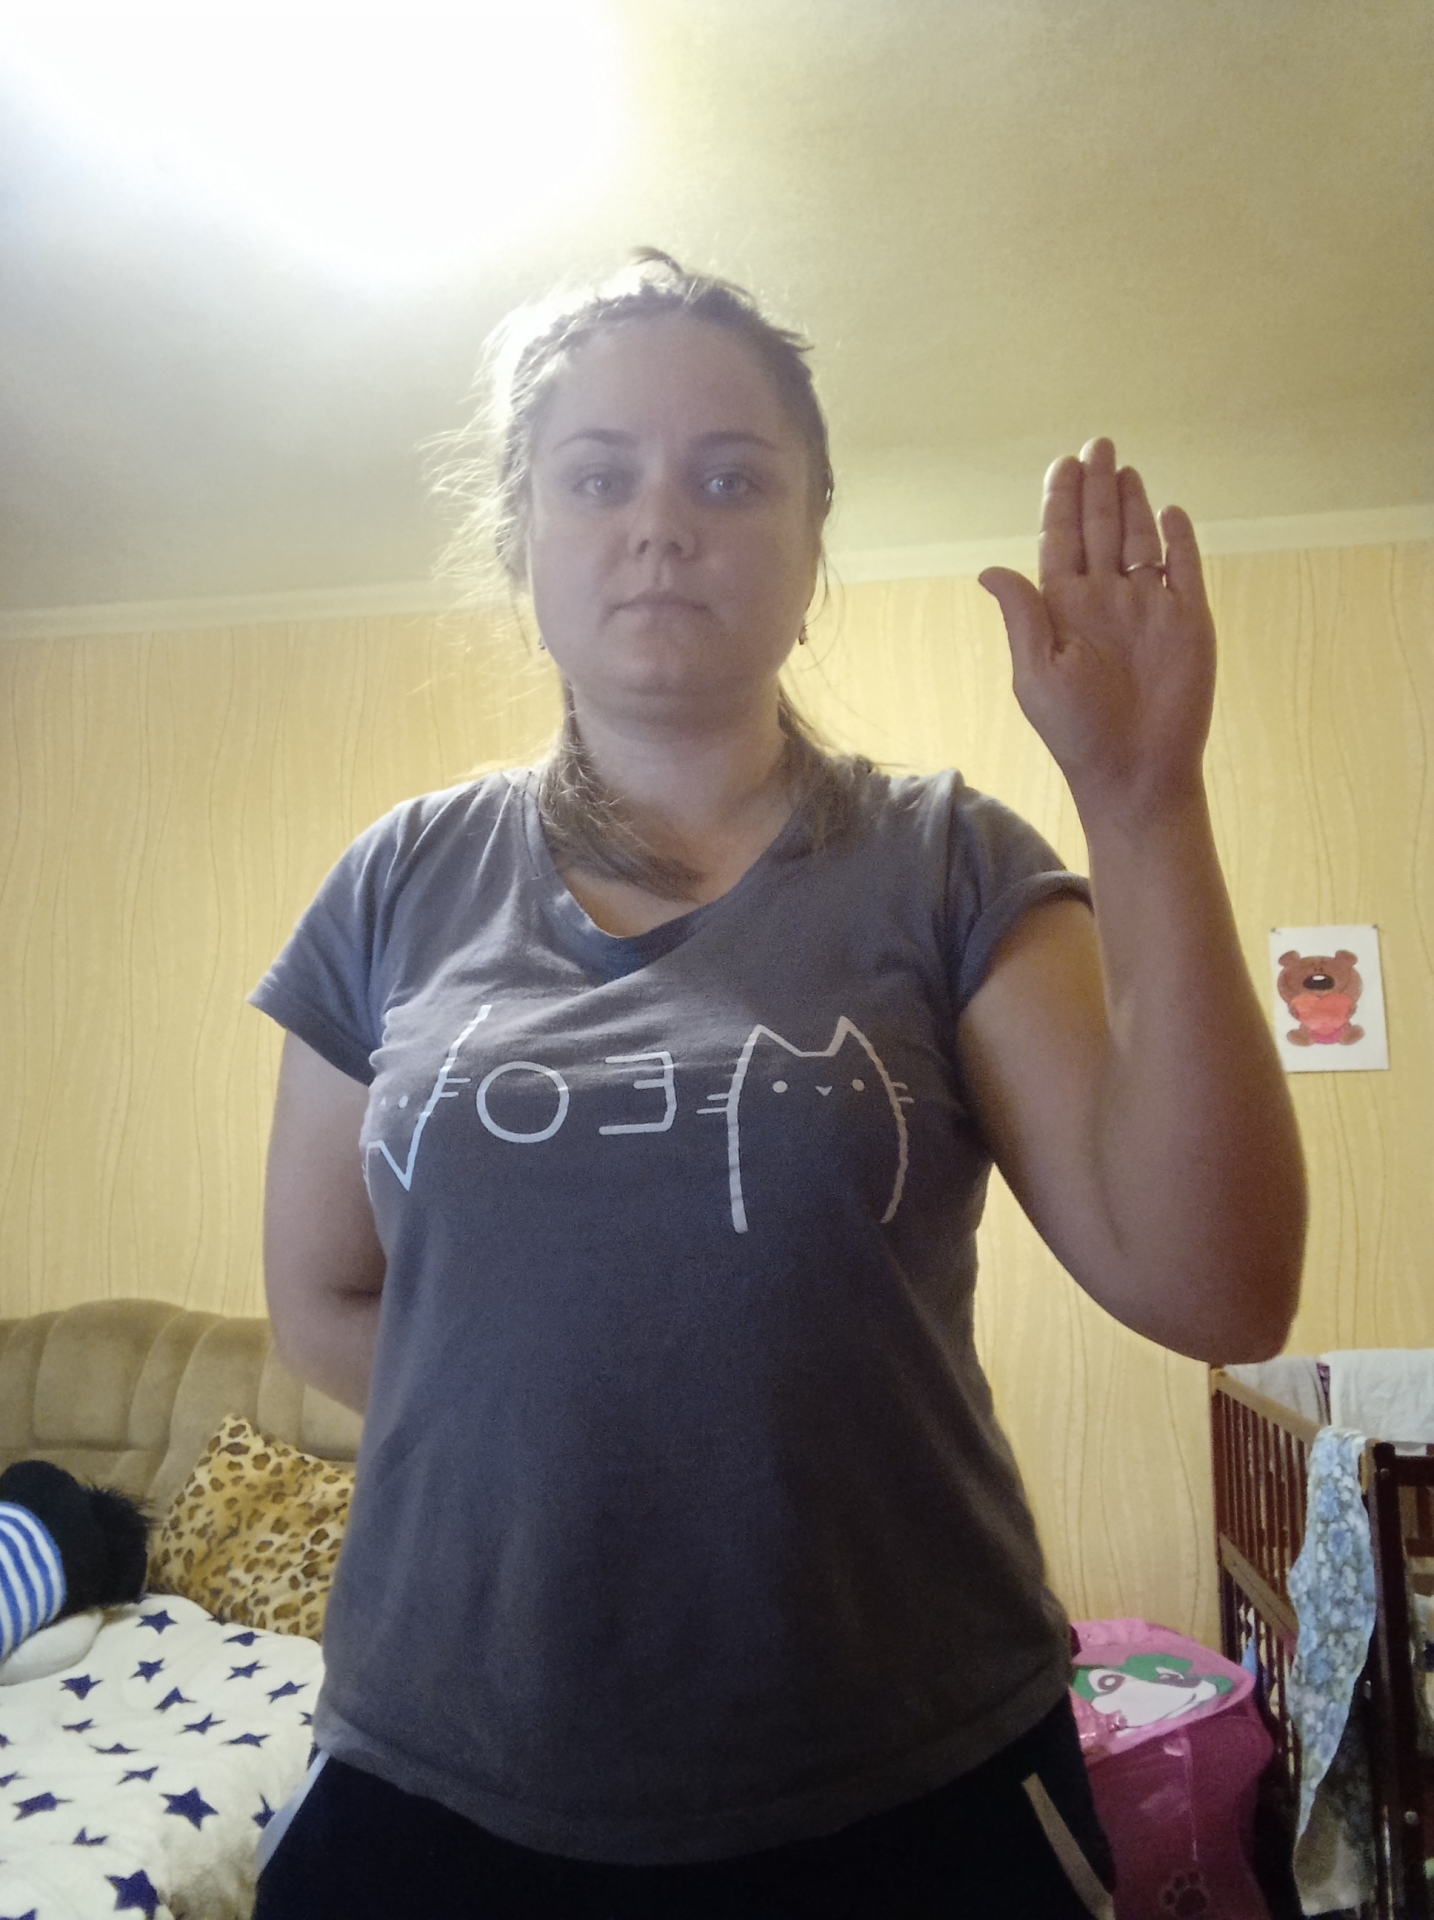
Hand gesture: stop